C.L. Sailor House

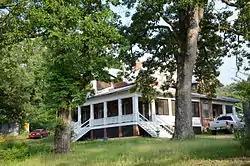

The C.L. Sailor House is a historic house at Wilson and Wiley Streets in Bigelow, Arkansas. It is a -story wood-frame structure, its walls a combination of brick and composition shingles, set on a stone foundation. Its dominant feature is a wraparound porch, supported by paneled posts set on brick piers. Built in 1917, it is a distinctive blend of Colonial Revival and Craftsman styling. C.L. Sailor, for whom it was built, was general manager of the Bayou Fourche Lumber Company, and owned two area newspapers.